Lully, Fribourg

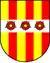
Former coat of arms of Lully

The pre-merger blazon of the municipal coat of arms was "Pally of Eight Or and Gules, overall on a Fess Argent three Roses Gules barbed and seeded proper."